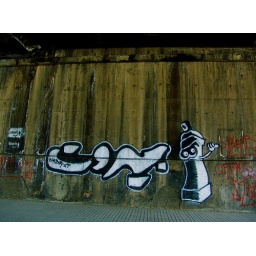
this wall reads Beirut in Arabic, and is tagged by infamous Lebanese street artist KABRIT